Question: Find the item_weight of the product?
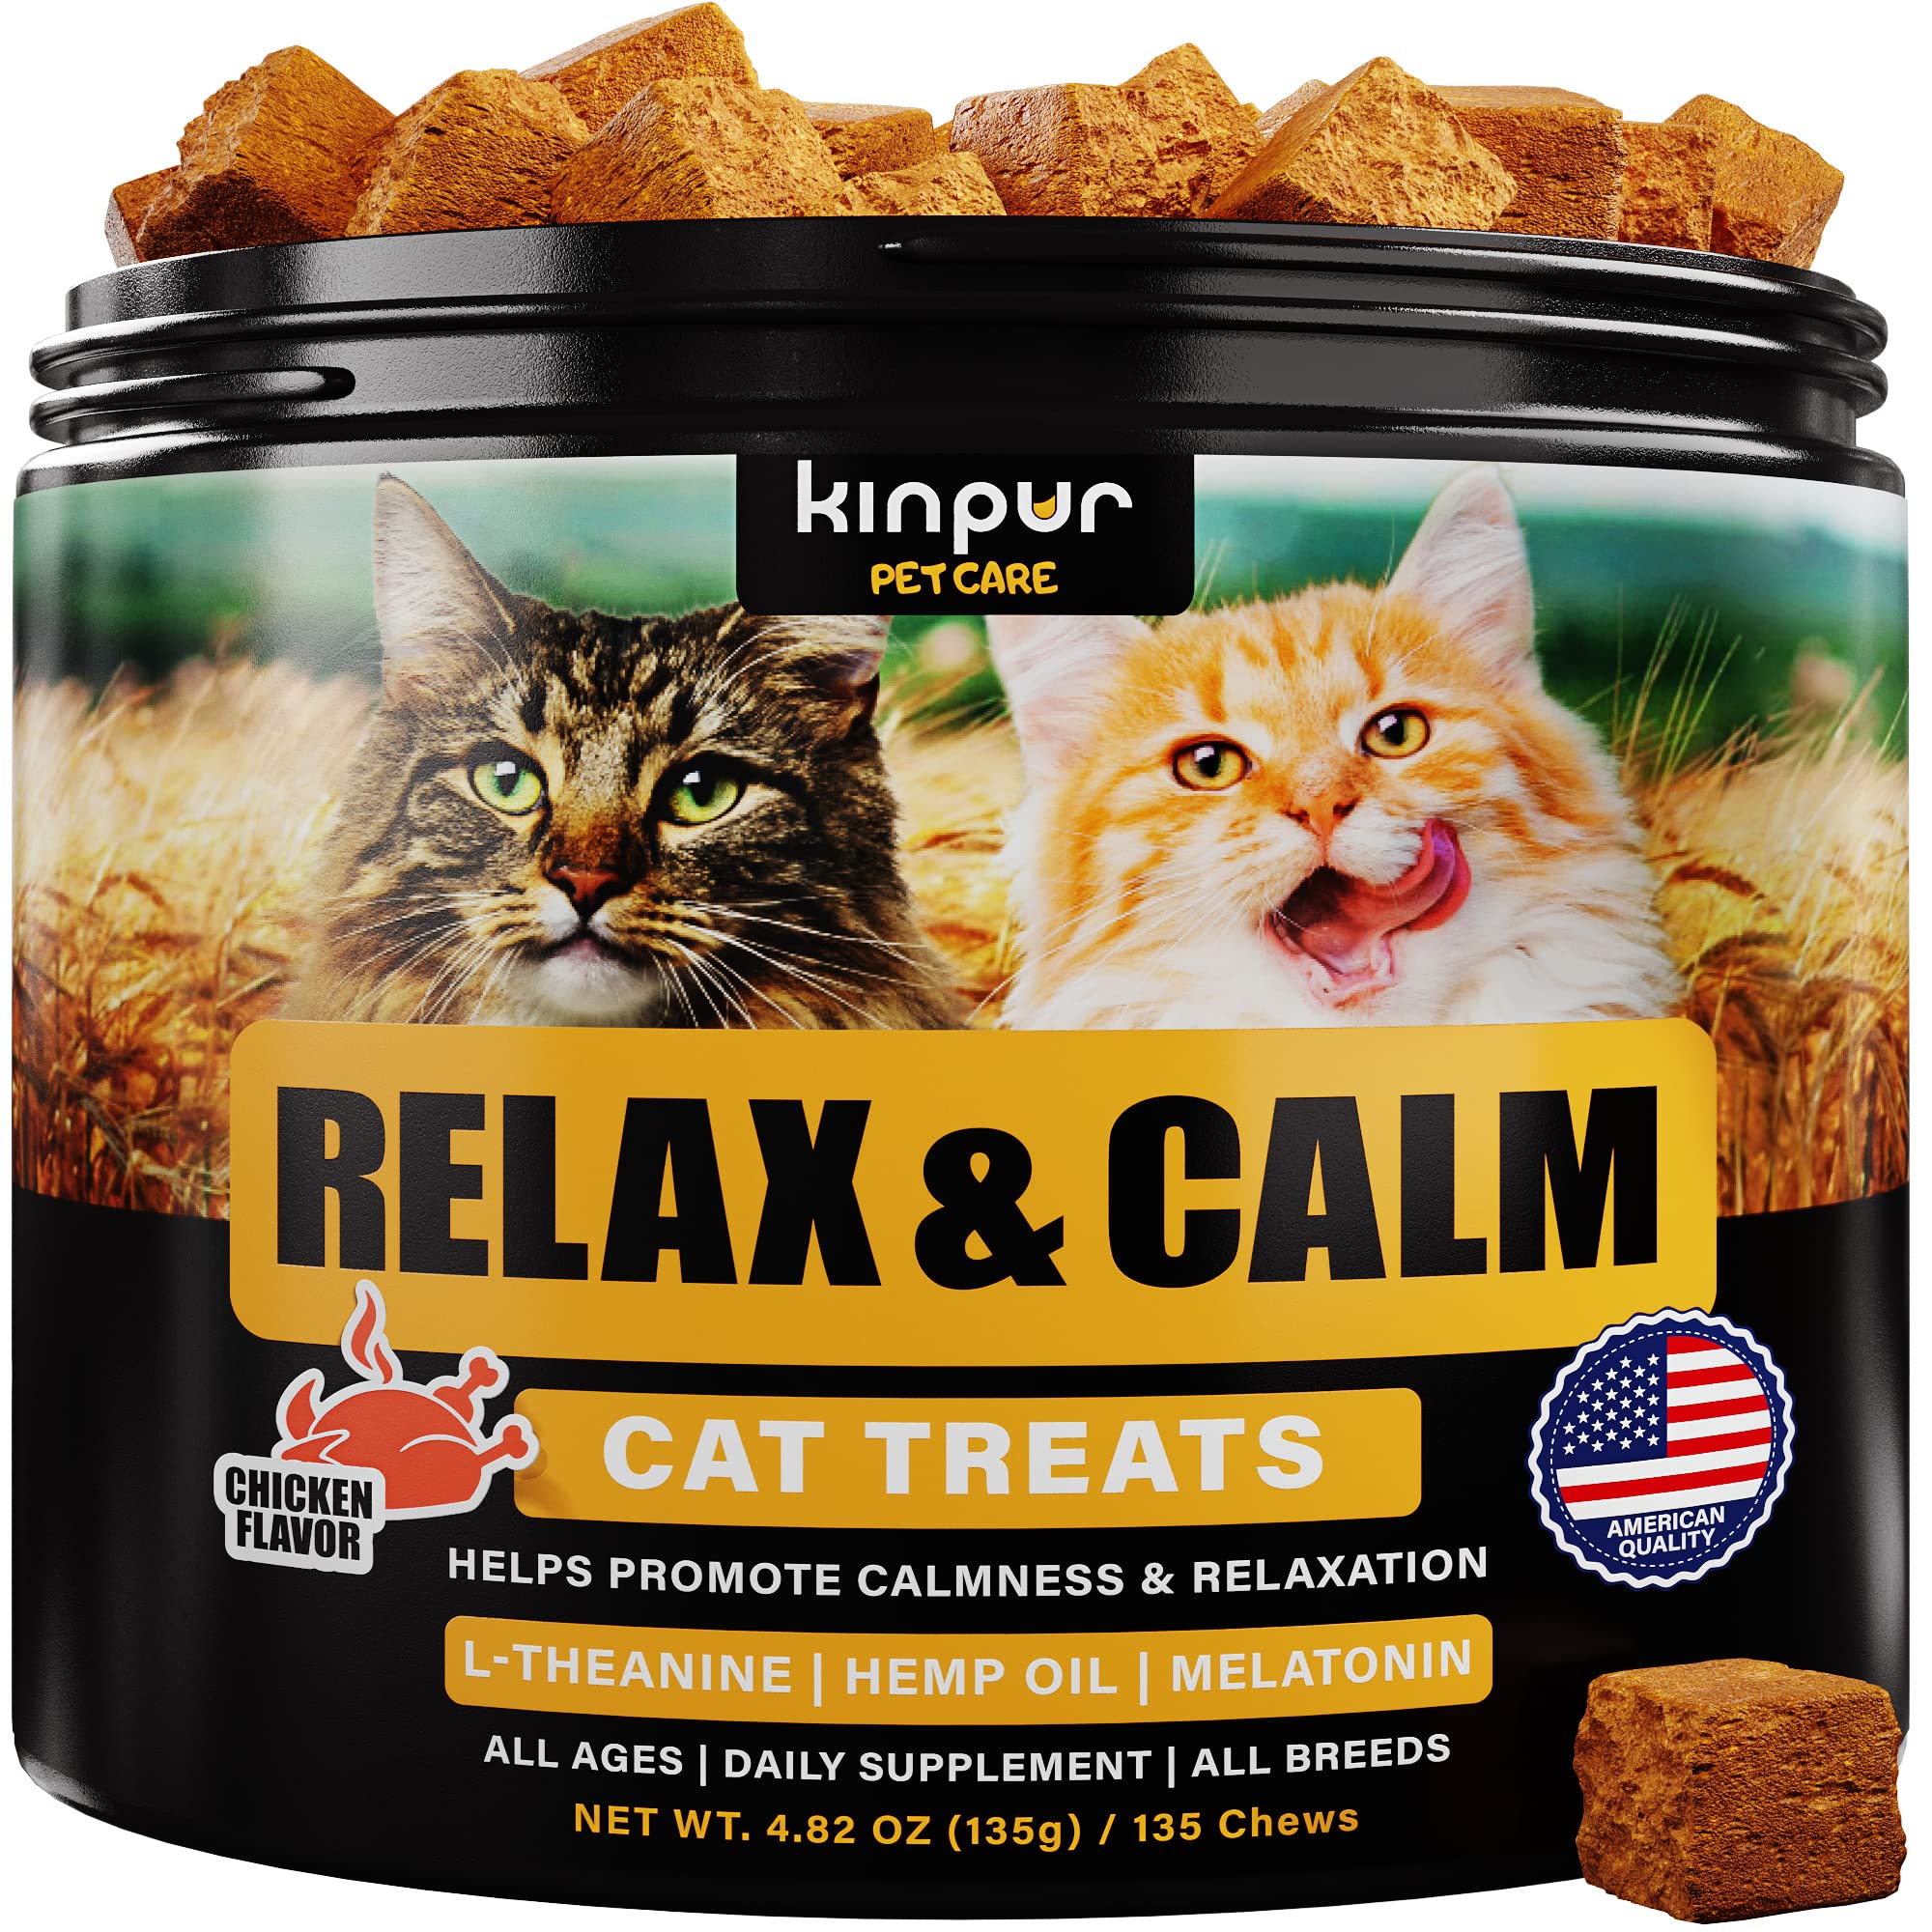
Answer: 4.82 ounce